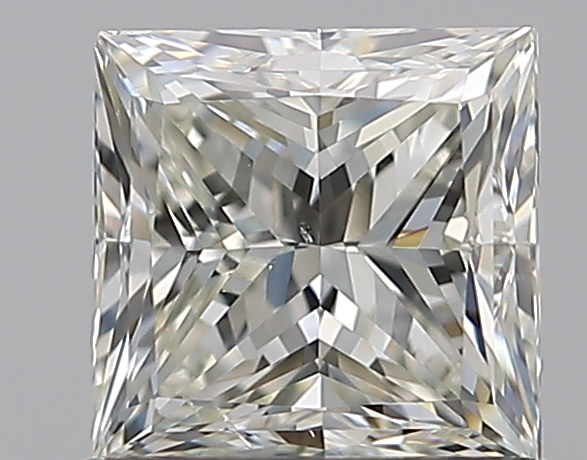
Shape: princess
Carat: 1
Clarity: SI1
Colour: K
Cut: GD
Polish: EX
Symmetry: VG
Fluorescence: N
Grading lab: GIA
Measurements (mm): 5.33 x 5.21 x 4.12